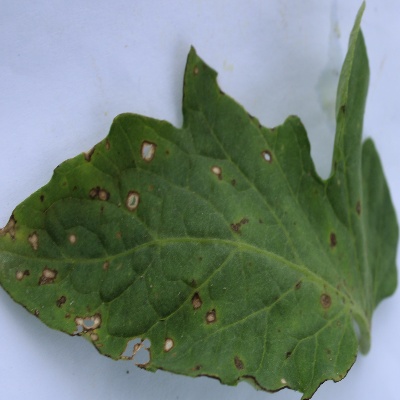
Crop: Tomato
Condition: septoria leaf spot